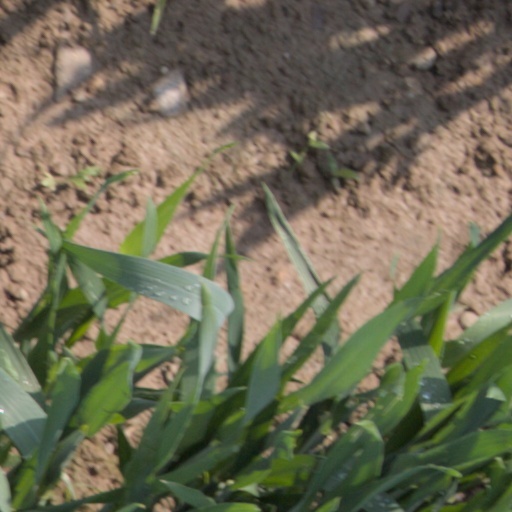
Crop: wheat